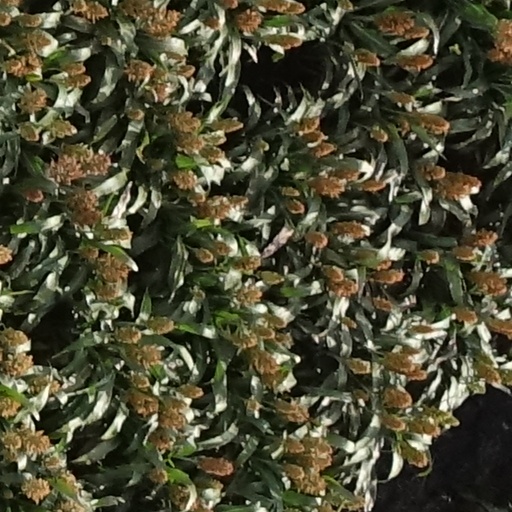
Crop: sorghum